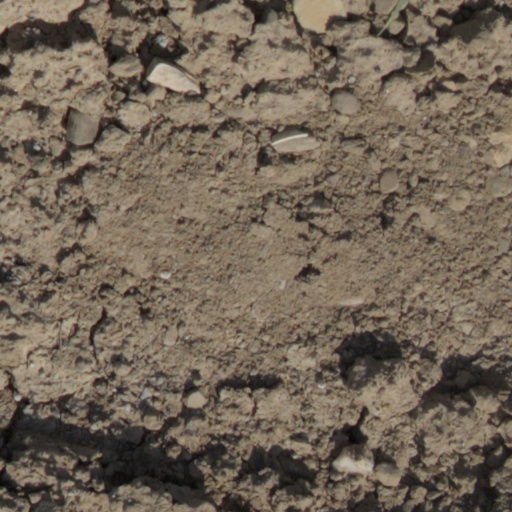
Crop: wheat